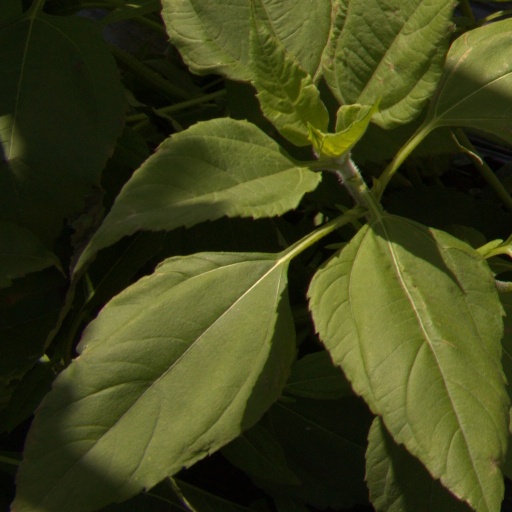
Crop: Jerusalem artichoke